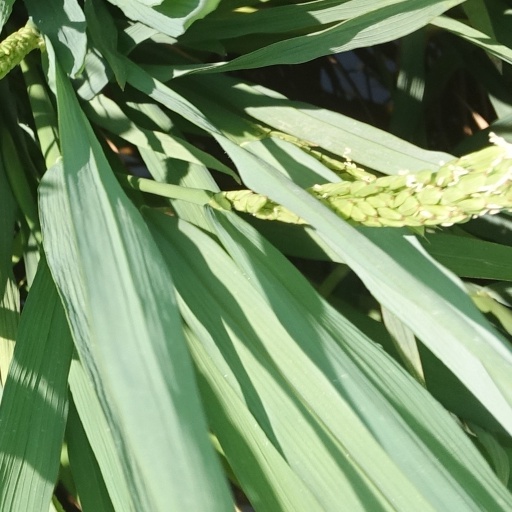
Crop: rice